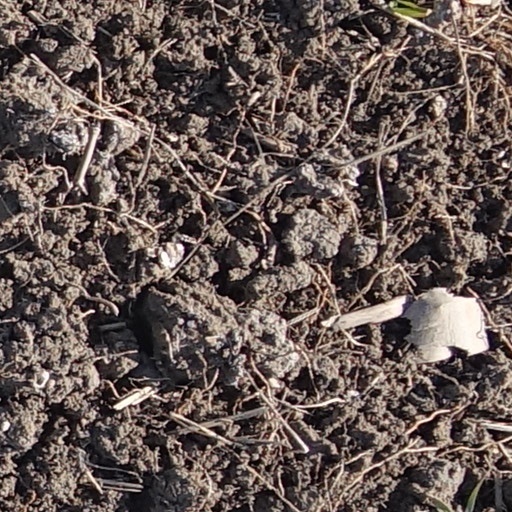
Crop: wheat